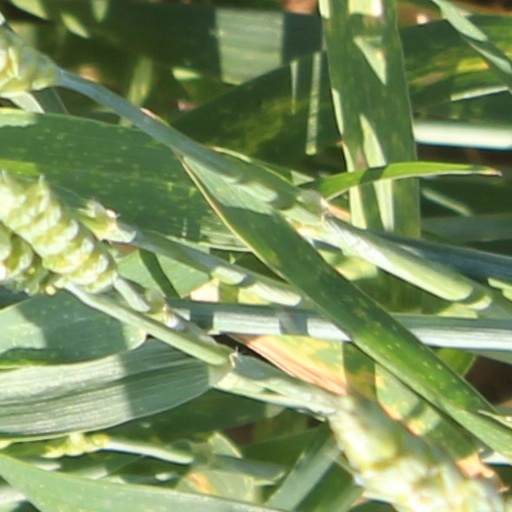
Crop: wheat